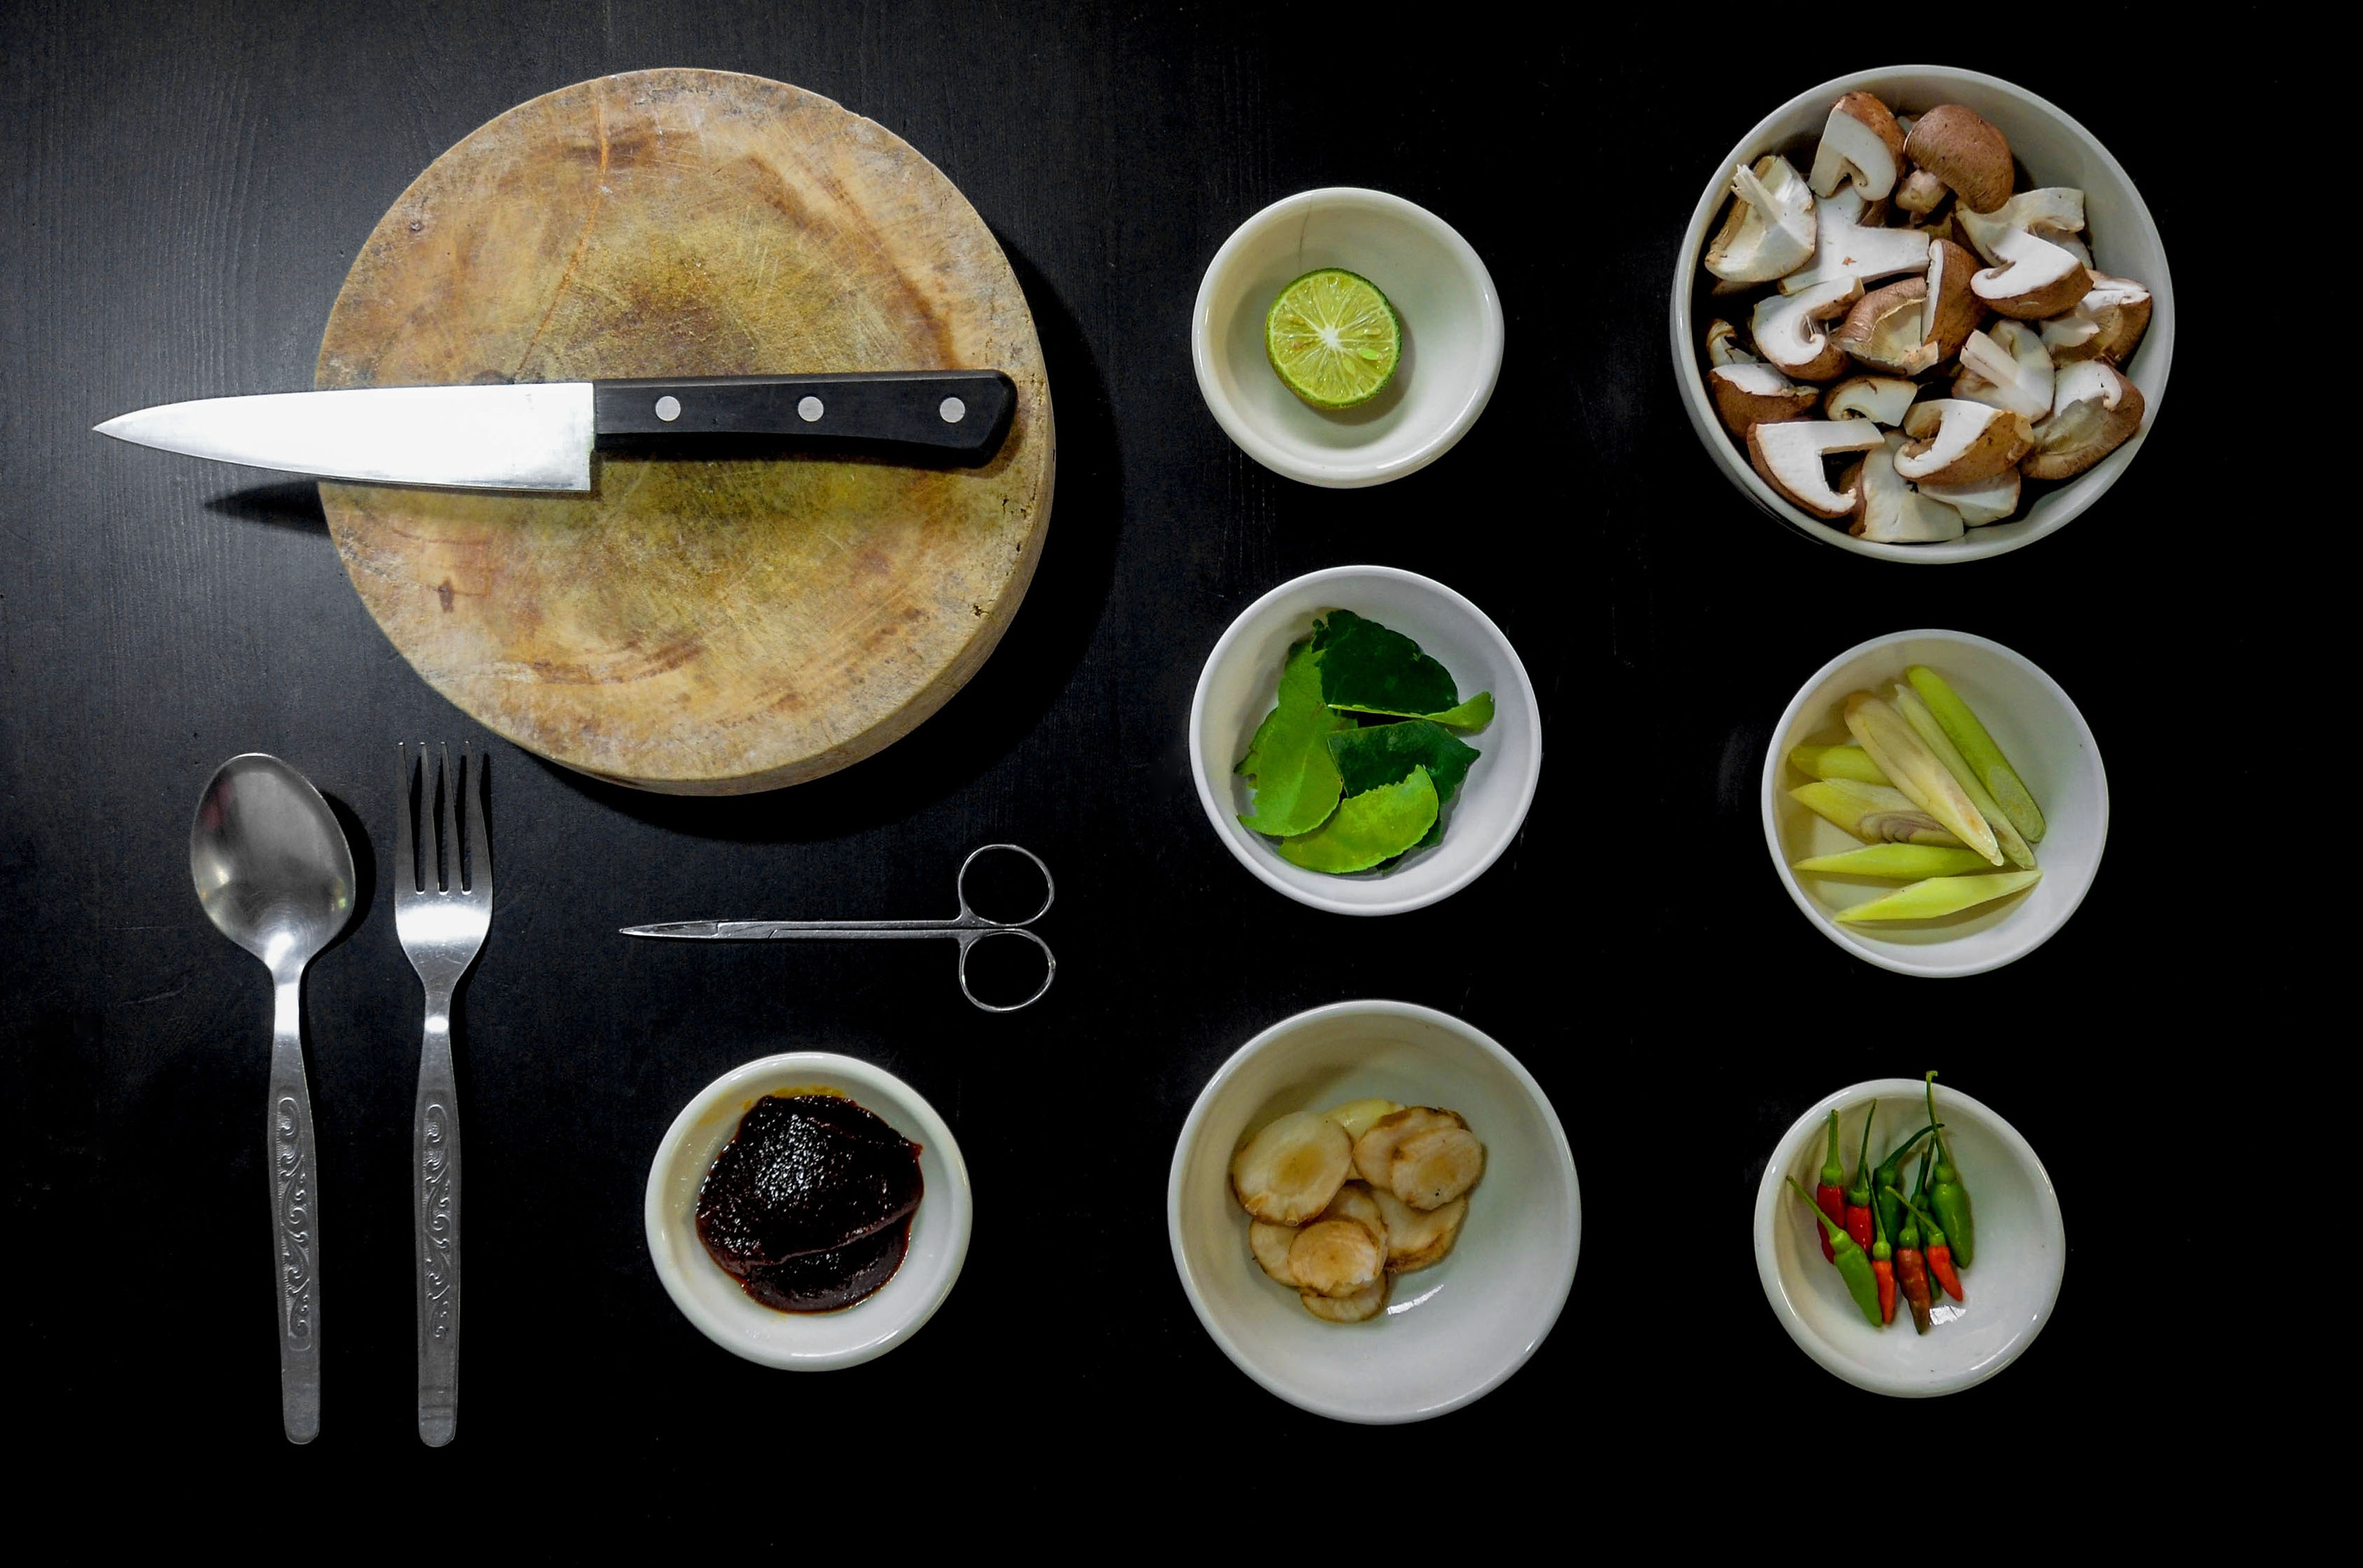
dish, meal, food, cooking, ingredient, produce, kitchen, cuisine, cook, vegetarian